Manhattan New York Temple

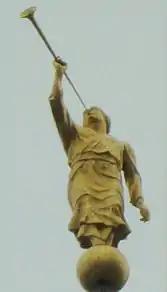
The statue of the Angel Moroni atop the building (December 2016)

Just before the temple dedication it was announced that a statue of the angel Moroni would be added to the almost-completed steeple in the fall of 2004. On October 9, 2004, several thousand people came to watch the ten-foot gold-leafed statue be placed on top of the steeple. Unlike the angel Moroni atop most church temples that face eastward, the angel Moroni on this temple points southwest, since the pre-existing building faced that direction.